History of Asian art

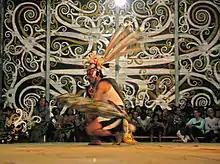
Kenyah mural painting in Long Nawang, East Kalimantan.

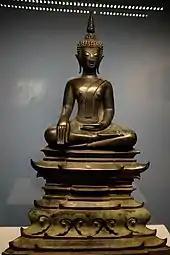
Lan Xang bronze Buddha, 17th century Laos

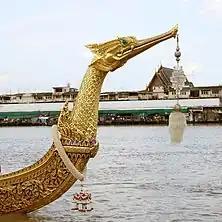

The earliest known Filipino arts are the rock arts, where the oldest is the Angono Petroglyphs, made during the Neolithic age, dated between 6000 and 2000 BC. The carvings were possibly used as part of an ancient healing practice for sick children. This was followed by the Alab Petroglyphs, dated not later than 1500 BC, which exhibited symbols of fertility such as a pudenda. The rock arts are petrographs, including the charcoal rock art from Peñablanca, charcoal rock art from Singnapan, red hematite art at Anda, and the recently discovered rock art from Monreal (Ticao), depicting monkeys, human faces, worms or snakes, plants, dragonflies, and birds. Between 890 and 710 BC, the Manunggul Jar was made in southern Palawan. It served as a secondary burial jar, where the top cover depicts the journey of the soul into the afterlife through a boat with a psychopomp. In 100 BC, the Kabayan Mummy Burial Caves were carved from a mountain. Between 5 BC-225 AD, the Maitum anthropomorphic pottery were created in Cotabato. The crafts were secondary burial jars, with many depicting human heads, hands, feet, and breast.